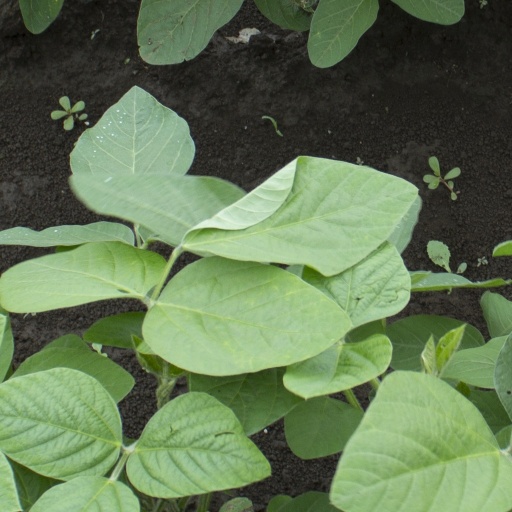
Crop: soybean